Putri Bumi Indonesia

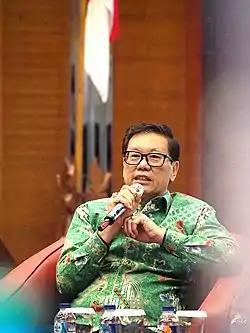
President of The Putri Bumi Indonesia Organization, Johnnie Sugiarto.

In 2021, El John Pageants announced that the contest rebranded the name with Putri Bumi Indonesia (Eng: Indonesian Earth Princess). The pageant will choose a winner as Indonesias' representative in Miss Eco International until 2023. Because the organization lost the franchise to Miss Earth Pageant to PT Mahakarya Duta Pesona Indonesia.